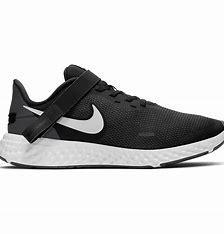
Brand: Nike
Model: Revolution 5 Flyease